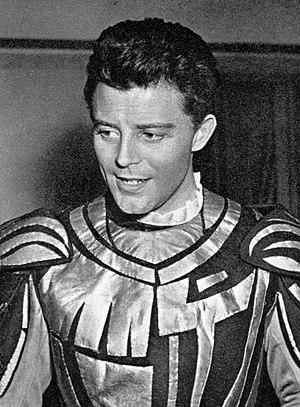
L'acteur français Gérard Philipe dans le costume de Don Rodrigue dans Le Cid de Pierre Corneille, lors de son passage à Varsovie en 1954.
Cannes — /kan/ ou localement /ˈkanə/ — est une commune française de la communauté d'agglomération Cannes Pays de Lérins située dans le département des Alpes-Maritimes, en région Provence-Alpes-Côte d'Azur, sur la Côte d'Azur dont elle est une ville phare. Ses habitants sont appelés les Cannois en français et les canenc en provençal.
L'Axe majeur est une œuvre monumentale située à Cergy, dans le département du Val-d'Oise, en France. Elle s'inscrit dans une boucle de l'Oise, au centre de la ville nouvelle de Cergy-Pontoise. L’œuvre est conçue par le sculpteur israélien Dani Karavan à partir de 1980, ses premiers éléments apparaissant au cours des années 1980. Sa réalisation connaît une longue période de creux jusqu'au milieu des années 2000 où sont réalisées les stations du bord de l'Oise. Inachevé par rapport aux divers plans créés, l'Axe est composé de douze stations sur une longueur de 3,2 kilomètres, incluant une tour penchée, un ensemble de douze colonnes, une passerelle, une île ou encore un rayon laser qui survole le parcours. Il débute dans le quartier auquel il a donné son nom, Axe Majeur - Horloge et s'achève à la limite avec Neuville-sur-Oise, après avoir survolé les étangs artificiels de Cergy-Neuville. Symbole de la ville nouvelle, il est également l'une des œuvres importantes de Dani Karavan, qui accompagne sa construction pendant plus de trente ans.
Cette page donne une liste de personnalités liées à Cannes.
Gérard Philip, dit Gérard Philipe, né le 4 décembre 1922 à Cannes et mort le 25 novembre 1959 à Paris, est un acteur français. Actif au théâtre comme au cinéma, il fut en France, jusqu'à sa mort prématurée, l'une des principales vedettes de l'après-guerre. Le public garde de lui une image juvénile et romantique, qui en fait l'une des icônes du cinéma français.